Labrinth

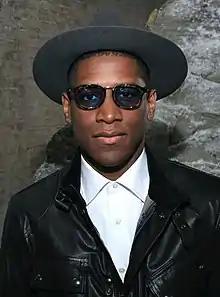
Labrinth in 2016

Timothy Lee McKenzie (born 4 January 1989), better known by his stage name Labrinth, is an English singer, songwriter, rapper, and record producer. Labrinth signed as a recording artist with Simon Cowell's record label Syco Music in 2010, initially collaborating with the English rapper Tinie Tempah. He appeared as a featured artist: uncredited on the single "Pass Out", but later officially on "Frisky"; then he released his first solo single, "Let the Sun Shine" in September. All three songs peaked in the top five on the UK Singles Chart.